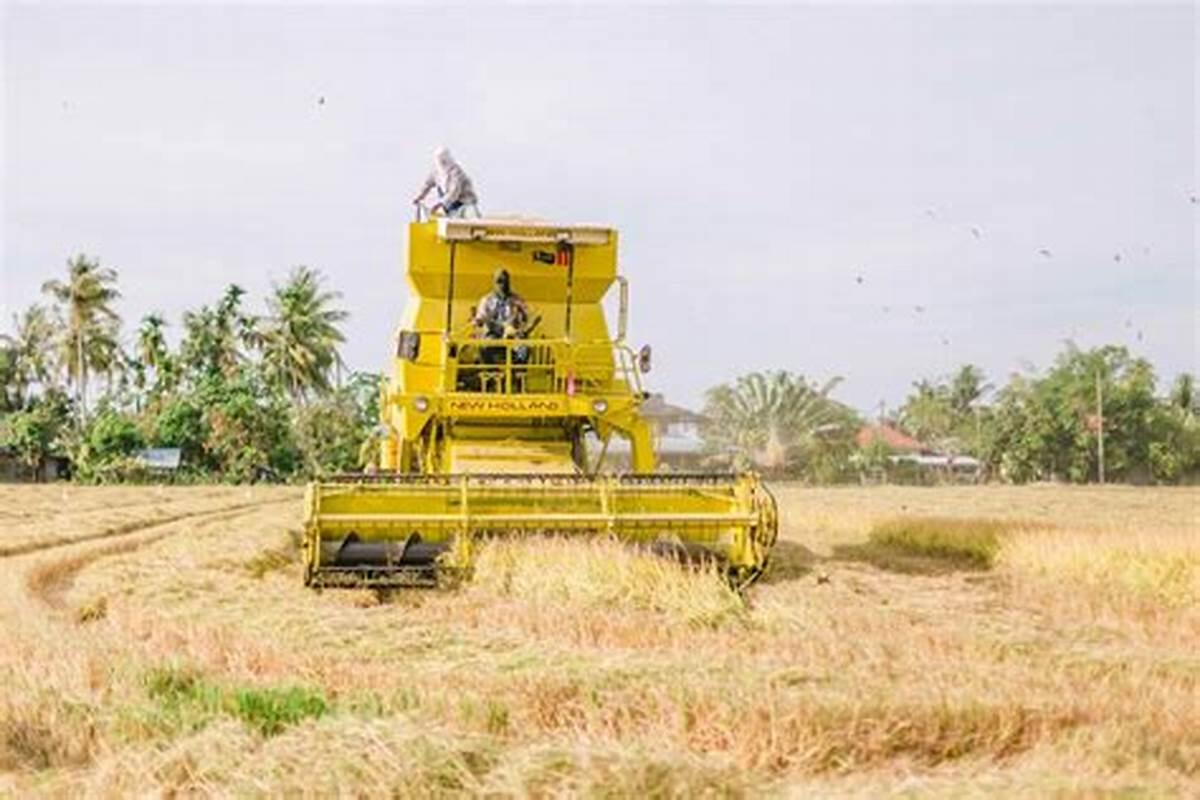
Mashine kubwa ya kuvunia inayofanana na [cs]combined harvester[cs] ya New Holland inafanya kazi shambani . Ina rangi ya njano na bluu ikiwa na sehemu ndefu mbele inayotumika kukata mazao.